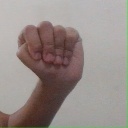
अक्षर: ठ